Lucky Night

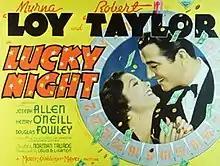
Theatrical release poster

Lucky Night (1939) is a comedy movie from MGM starring Robert Taylor and Myrna Loy, directed by Norman Taurog.